Psychologie des Kindes

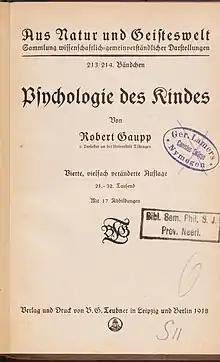
Title page of the book

Psychologie des Kindes (in English: "The Psychology of the Child") is a book written by the German psychiatrist and neurologist Robert Gaupp. It was first published in 1907 by the publishing house B.G. Teubner Leipzig Berlin. There were a total of four versions of the book, the last revised version appearing in print in 1917.